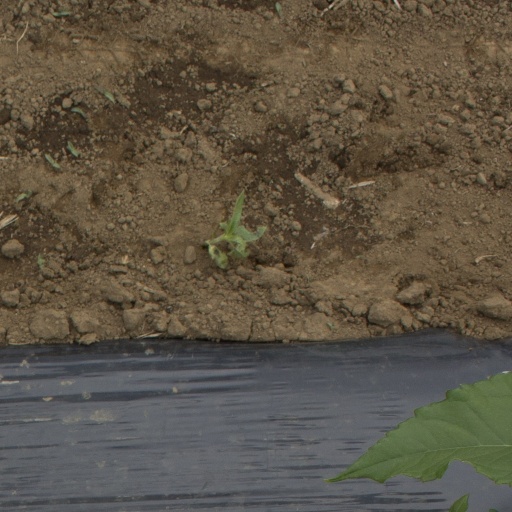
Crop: Jerusalem artichoke